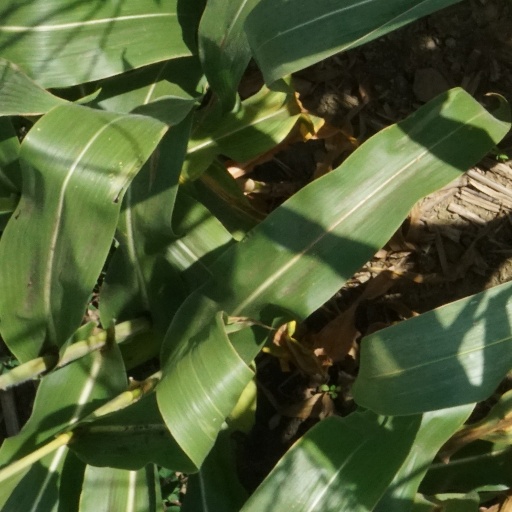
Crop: maize; corn